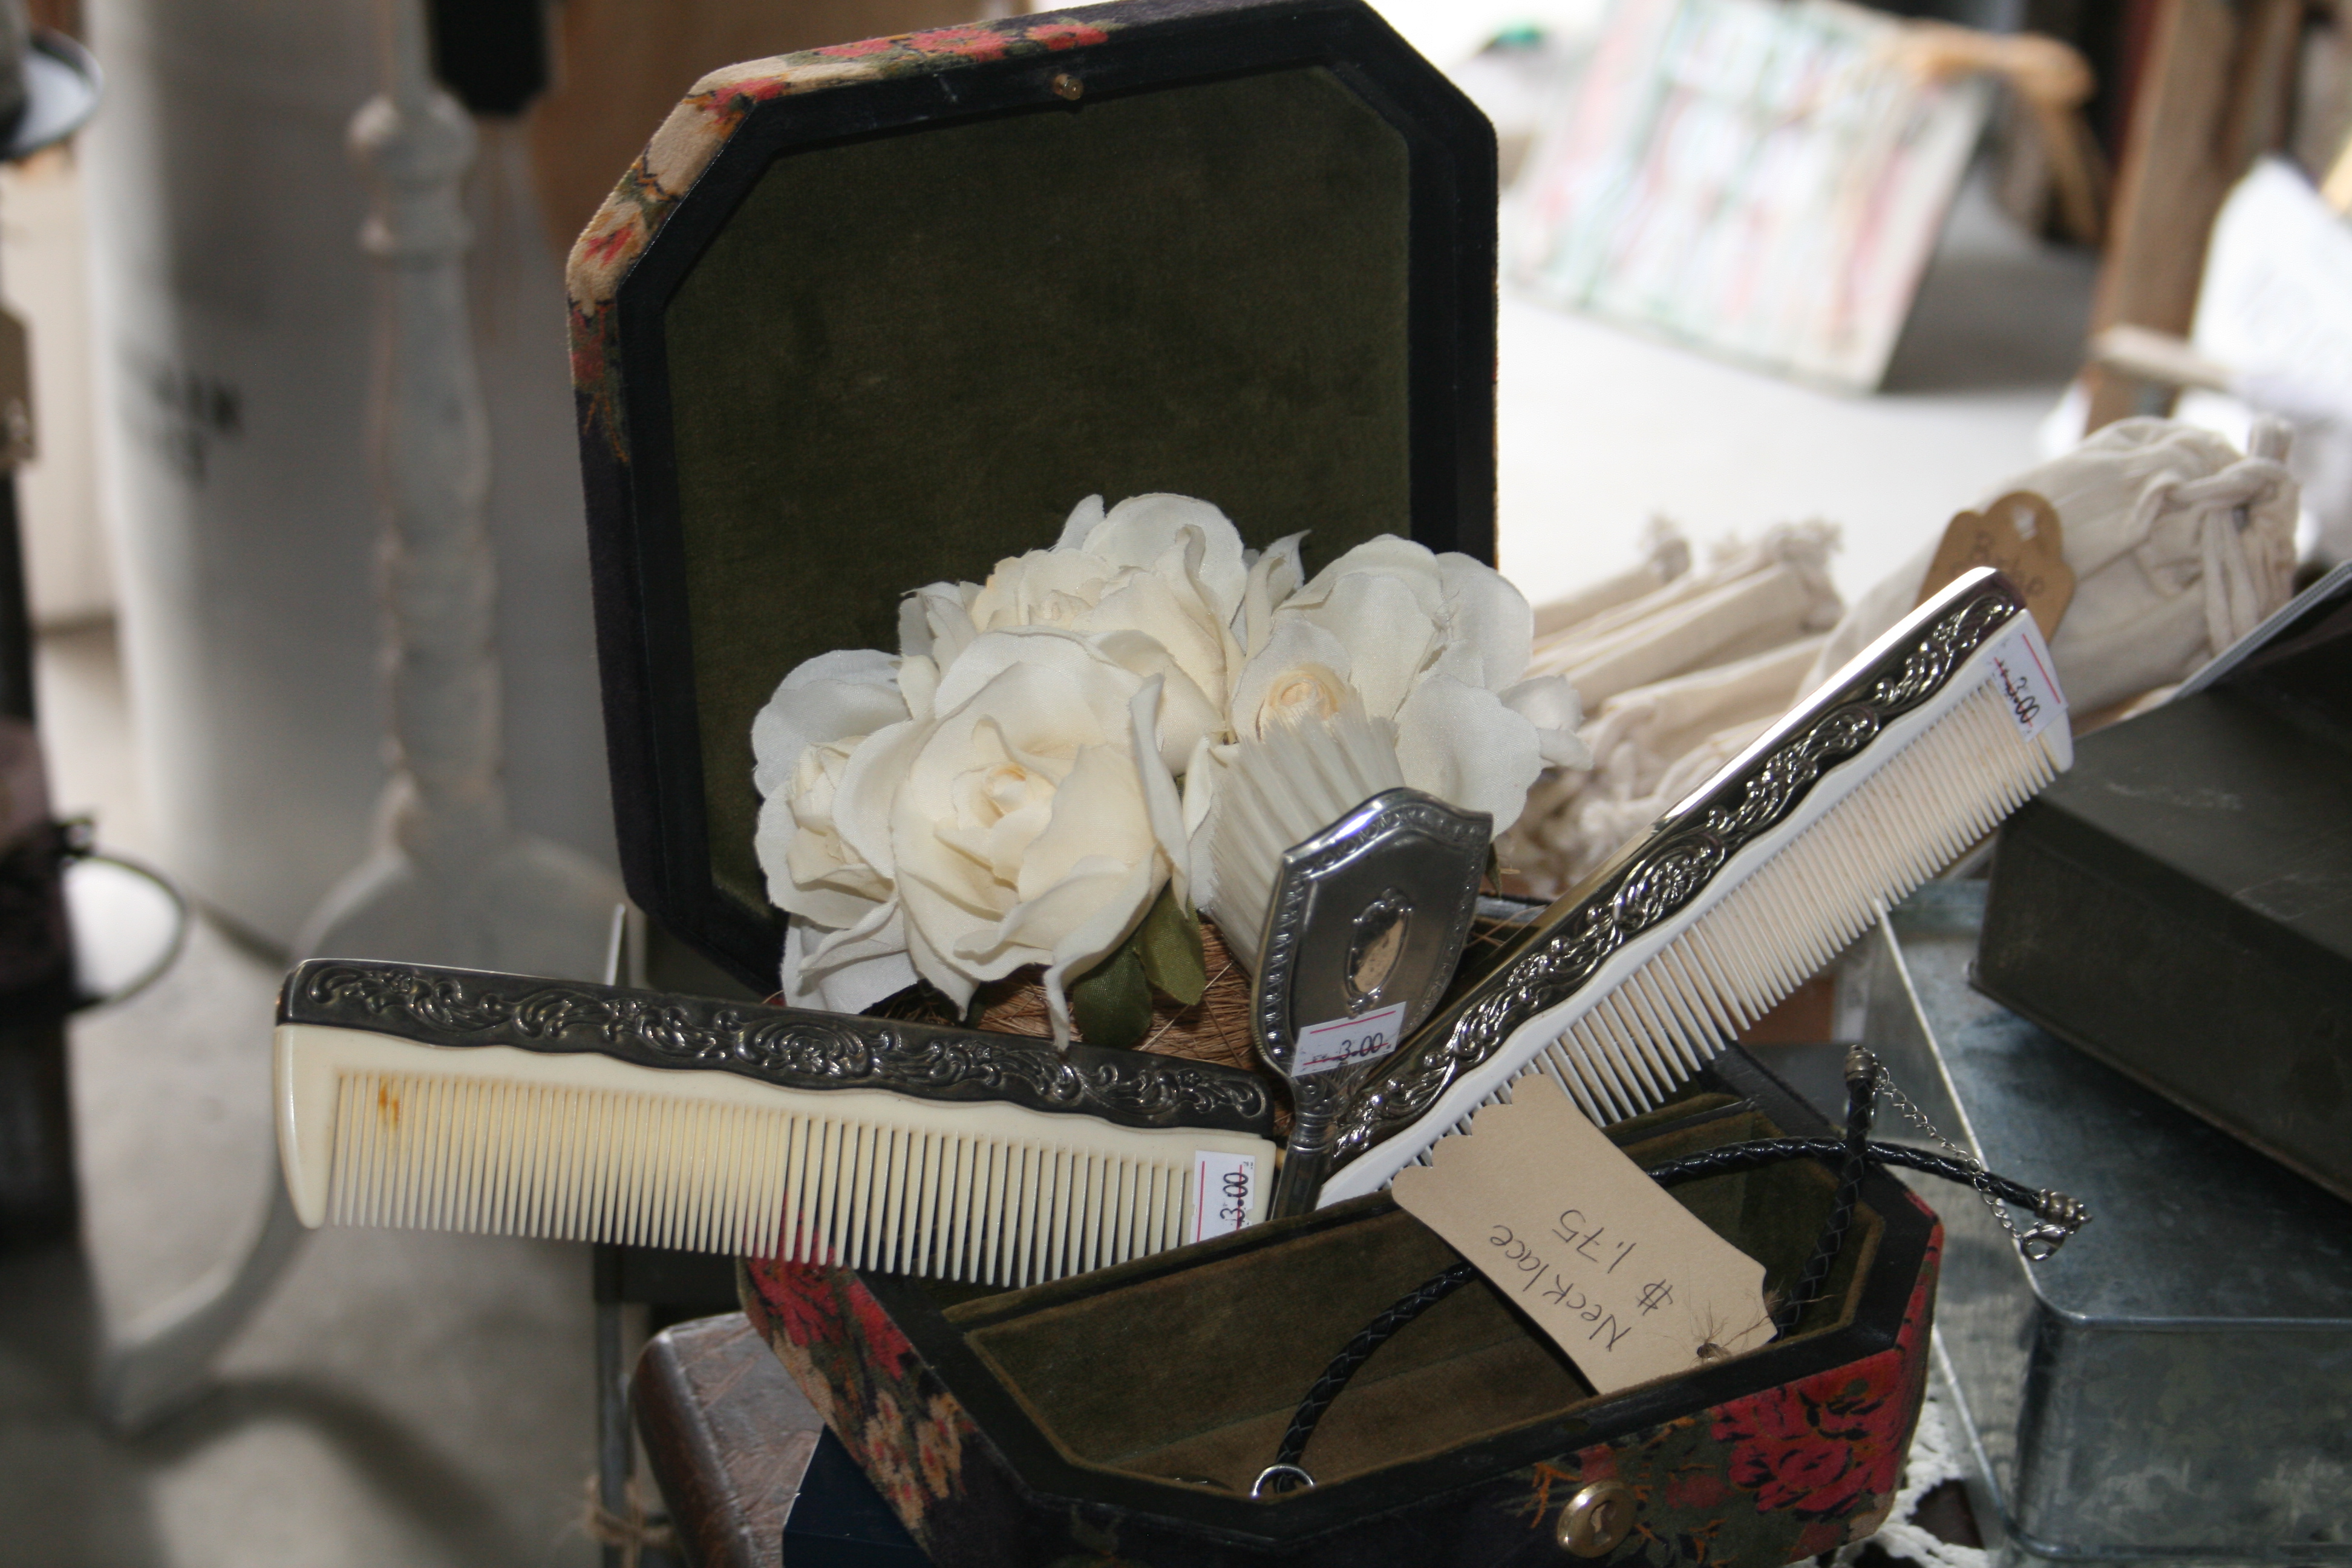
nature, vehicle, flower